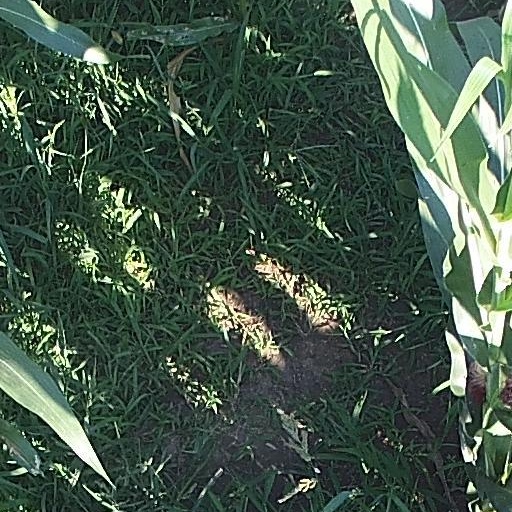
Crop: maize; corn